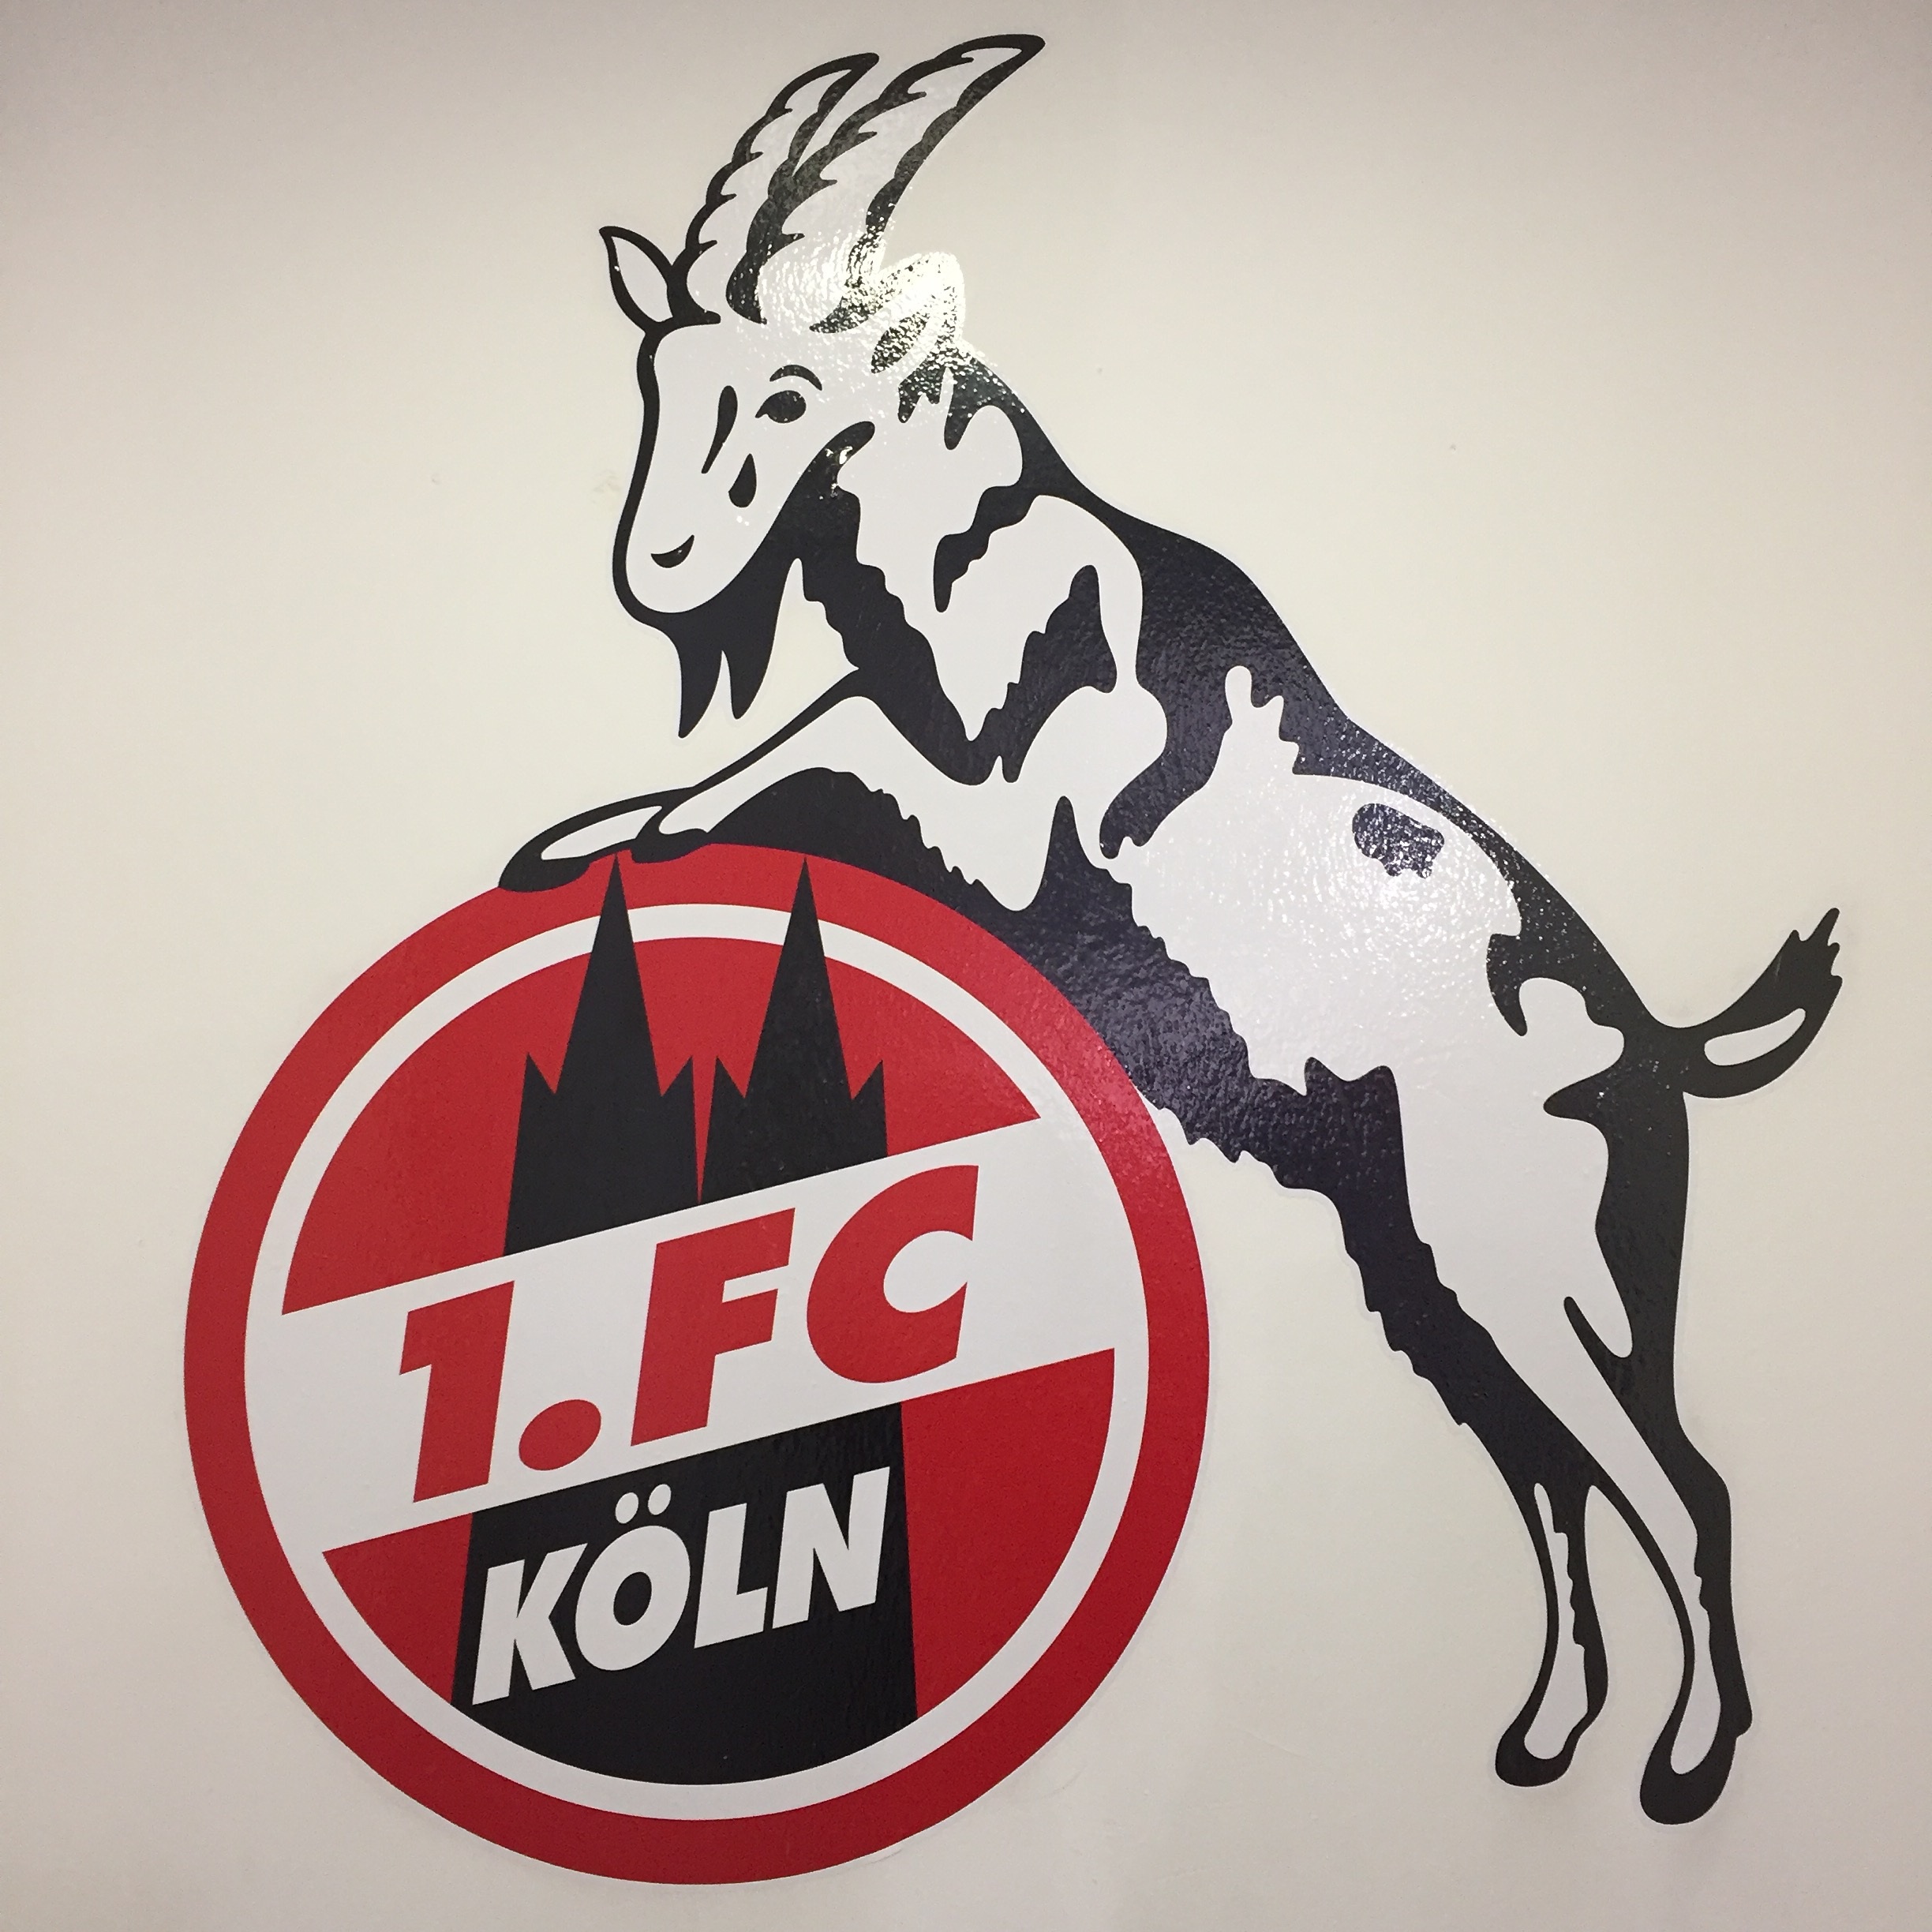
flag, club, football, art, illustration, logo, germany, dynamics, football fan, fc k ln, bundesliga